Hybrid electric vehicle

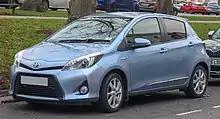
The Toyota Yaris Hybrid, released in 2012, is available in Europe in lieu of the Prius c.

Hybrid sales in Japan almost tripled in 2009 as compared to 2008 as a result of government incentives that included a scrappage program, tax breaks on hybrid vehicles and other low-emission cars and trucks, and a higher levy on gasoline that rose prices in the order of US$4.50. New hybrid car sales jumped from 94,259 in 2008 to 334,000 in 2009, and hybrid sales in 2009 represented around 10% of new vehicles sales in Japan. In contrast, the U.S. market share was 2.8% for the same year. These record sales allowed Japan to surpass the U.S. in total new hybrid sales, with the Japanese market representing almost half (48%) of the worldwide hybrid sales in 2009 while the U.S. market represented 42% of global sales. The Toyota Prius became the first hybrid to top annual new car sales in Japan with 208,876 units sold in 2009. The Insight ranked fifth in overall sales in 2009 with 93,283 units sold.